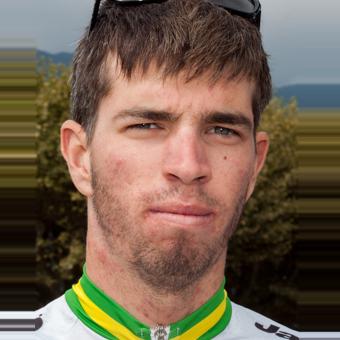
Age: 20